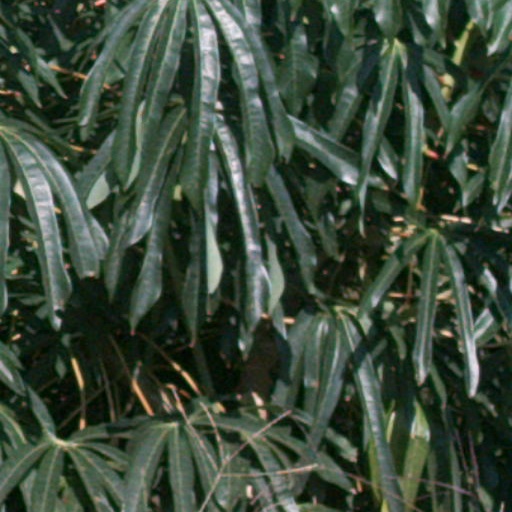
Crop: cassava